Chemistry (2009 film)

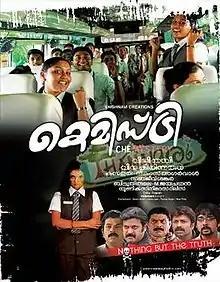

Chemistry is a 2009 Indian Malayalam-language horror film directed by Viji Thampi and written by Vinu Kiriyath. The film stars Saranya Mohan, Shilpa Bala, Mukesh and Vineeth, while Manoj K. Jayan, Rajesh Hebbar, Jagathi Sreekumar, and Siddique play supporting roles. The music was composed by M. Jayachandran with cinematography by Sanjeev Shankar and editing by Raja Mohammad. The film released on 20 November 2009. It was dubbed into Tamil as "Naan Gowri".